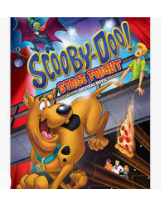
Portrait style: Cartoon Portrait